1840 Democratic National Convention

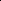
Nominees Van Buren and None

The 1840 Democratic National Convention was held in Baltimore, Maryland, from May 5 to May 6. The Democratic Party re-nominated President Martin Van Buren by acclamation, but failed to select a nominee for vice president. Van Buren is the only major party presidential nominee since the ratification of the Twelfth Amendment to seek election without a running mate. Dragged down by the unpopularity of the Panic of 1837, Van Buren was defeated by the Whig Party's ticket in the 1840 presidential election.